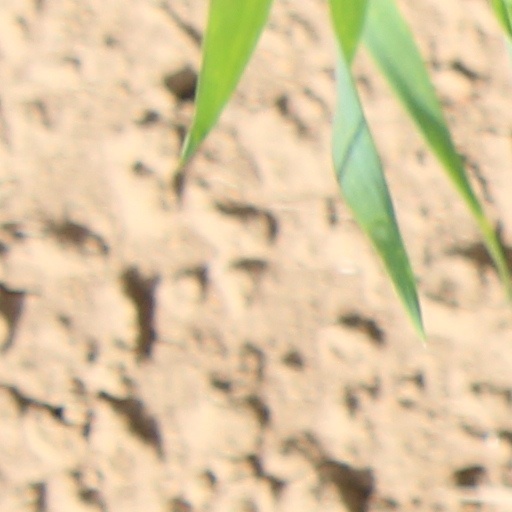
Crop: wheat